Zeolite

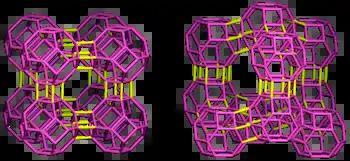
Comparison of framework structures of LTA-type zeolite (left) and FAU-type zeolite (right)

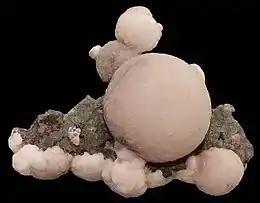
A form of thomsonite (one of the rarest zeolites) from India

The structures of hundreds of zeolites have been determined. Most do not occur naturally. For each structure, the International Zeolite Association (IZA) gives a three-letter code called framework type code (FTC). For example, the major molecular sieves, 3A, 4A and 5A, are all LTA (Linde Type A). Most commercially available natural zeolites are of the MOR, HEU or ANA-types.